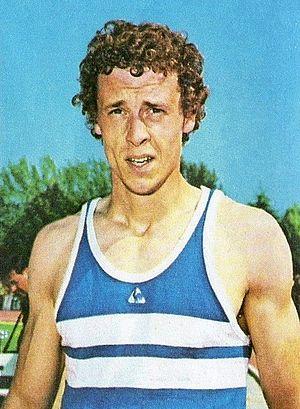
Guy Drut, né le 6 décembre 1950 à Oignies dans le Pas-de-Calais, est un athlète et homme politique français.
Le 110 mètres haies, épreuve exclusivement masculine, figure au programme des Jeux olympiques depuis la première édition, en 1896 à Athènes.
L'épreuve du 110 mètres haies aux Jeux olympiques de 1976 s'est déroulée les 26 et 28 juillet 1976 au Stade olympique de Montréal, au Canada. Elle est remportée par le Français Guy Drut.